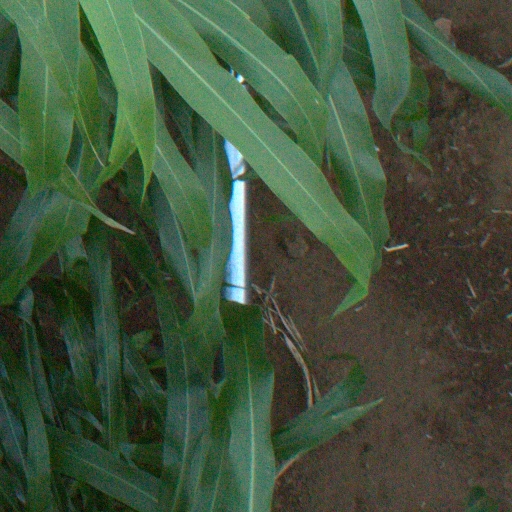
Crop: sorghum